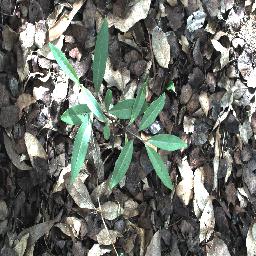
Label: rubber_vine